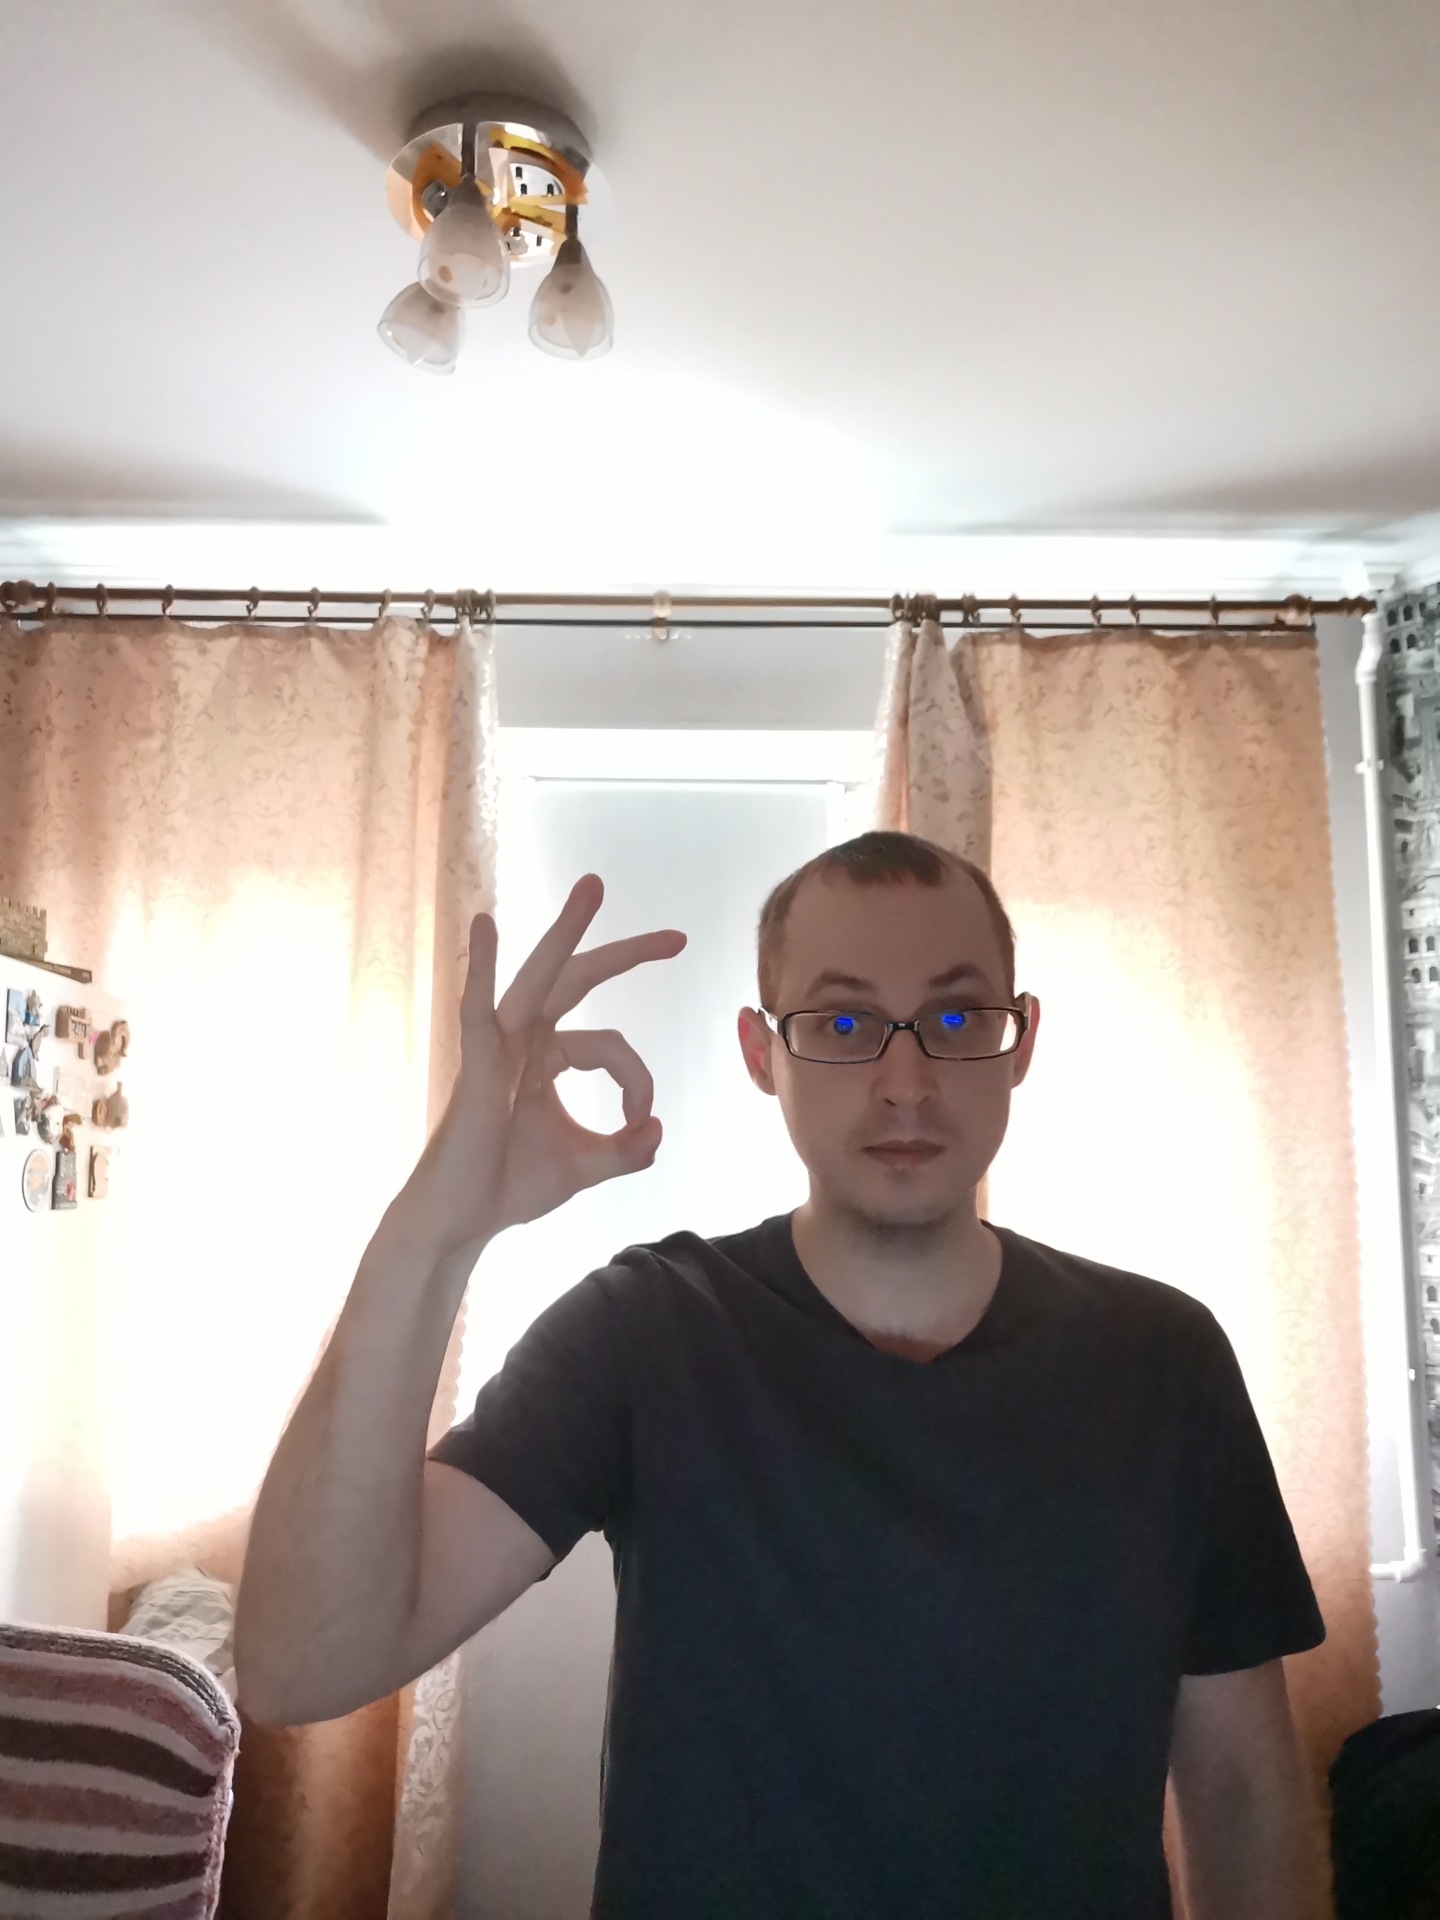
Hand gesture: ok